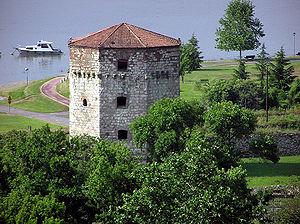
Rigas dit Rigas Vélestinlis voire Rigas Féréos né à Velestíno vers 1757 et mort à Belgrade en juin 1798 était un écrivain, lettré et patriote grec, figure majeure de la renaissance culturelle grecque.